Cape cobra

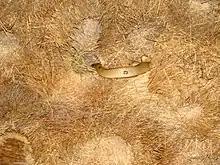
A Cape cobra raiding a communal nest of sociable weavers

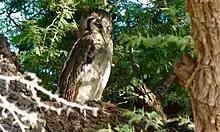
Verreaux's eagle-owl with Cape cobra prey

This species of cobra is a feeding generalist. It feeds on a wide spectrum of prey, including other snakes, rodents, lizards, birds, and carrion. Recorded prey items for this species at De Hoop from October 2004 to March 2006 showed that 31% of the species' diet consisted of rodents, 20% was other snakes, 11% lizards, 11% birds, 16% carrion, and 11% "conspecifics". In the same study period conducted at De Hoop, Cape cobras were seen scavenging and feeding on carrion on two occasions. Both were road-killed snakes, the first, an adult "Psammophylax rhombeatus", the second an adult karoo whip snake, "Psammophis notostictus". It is also well known for raiding sociable weaver ("Philetairus socius") nests. Cape cobras can be cannibalistic, sometimes eating the young of its own kind.